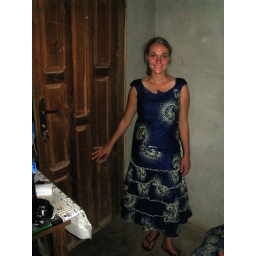
2008 - 09 - 06 - carie in blue dress at host family's home